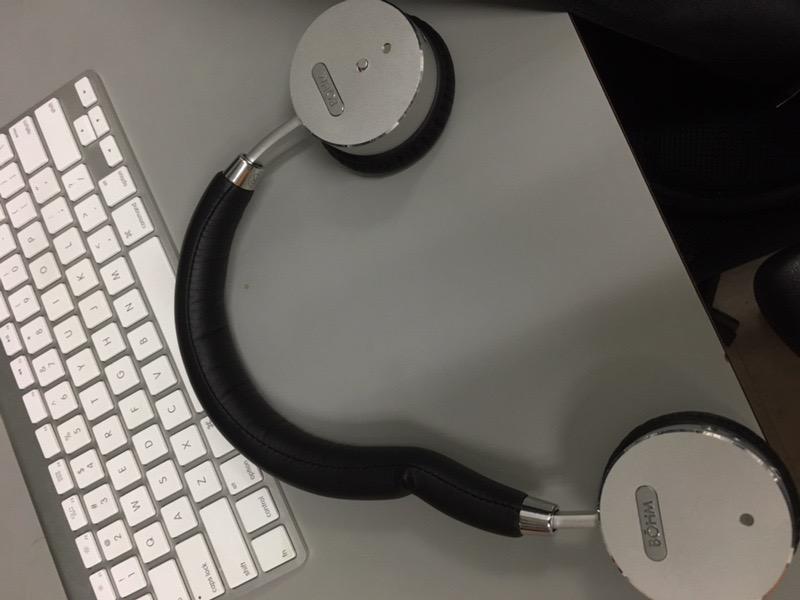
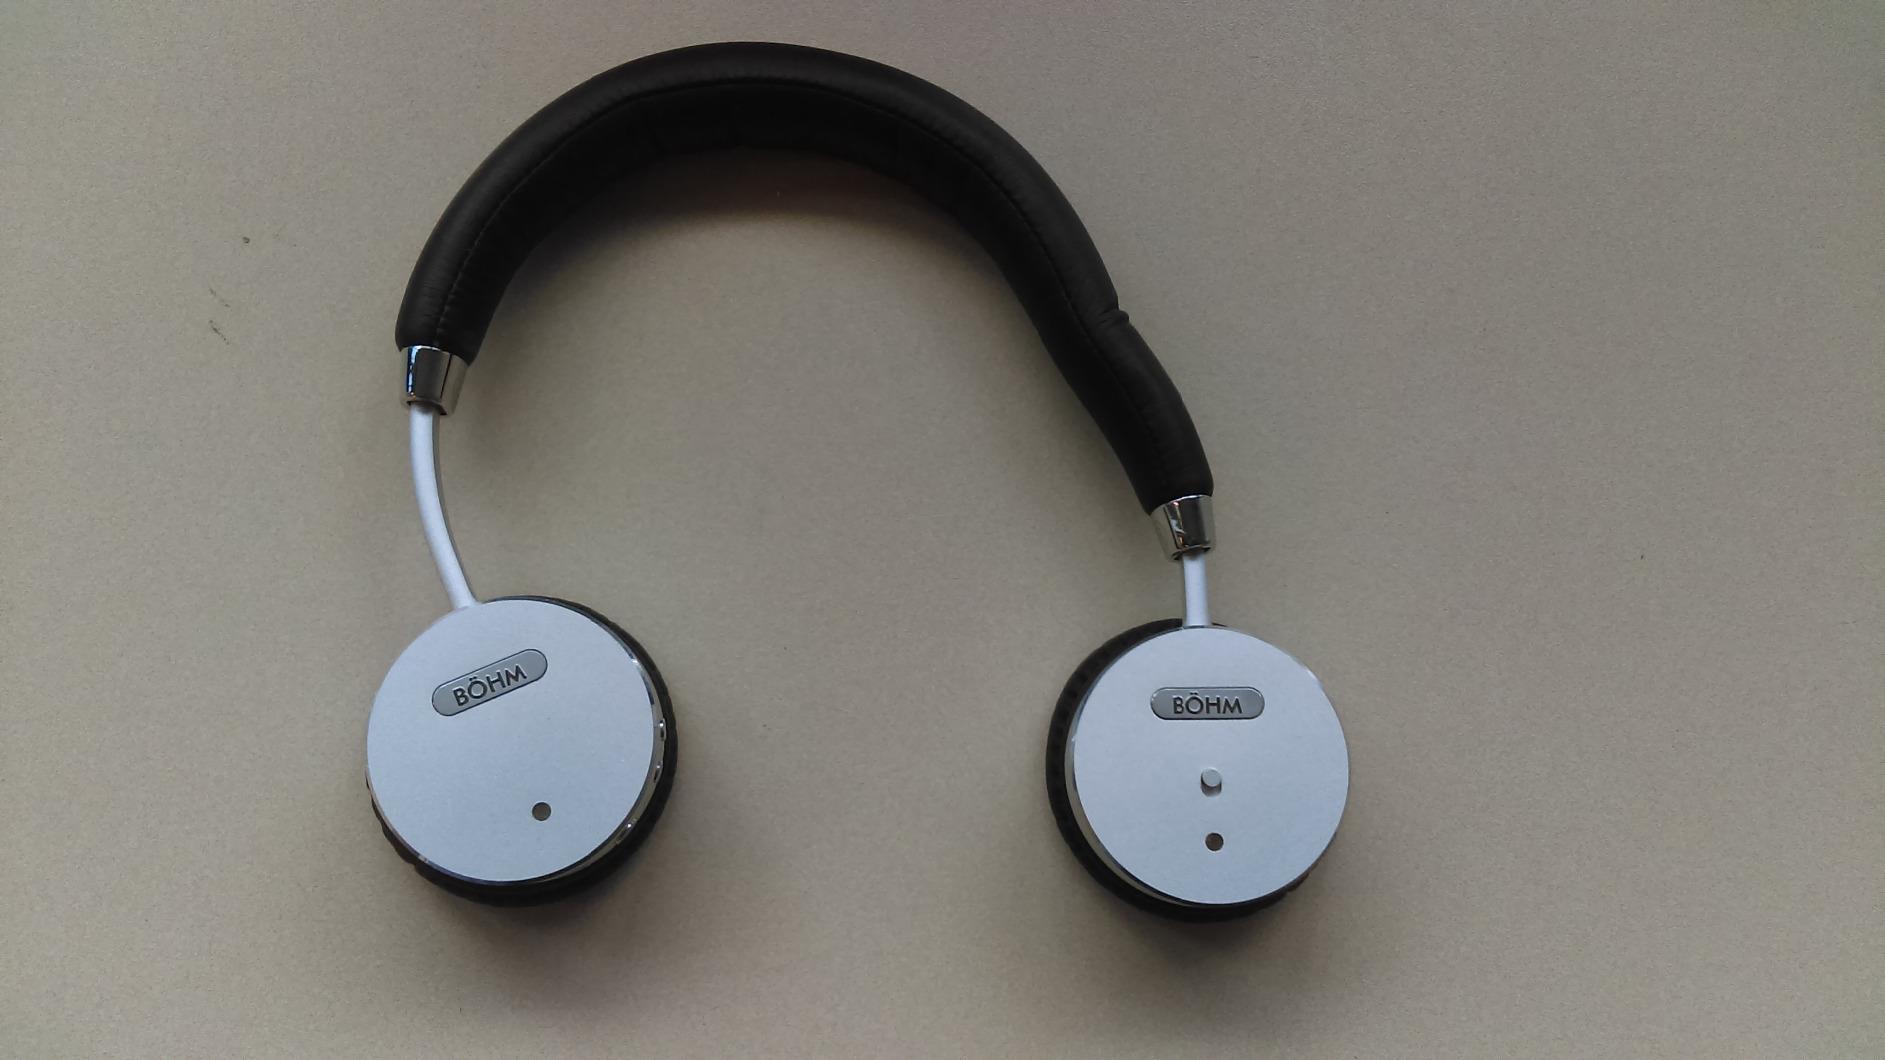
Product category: headphones
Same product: yes